Fashions of 1934

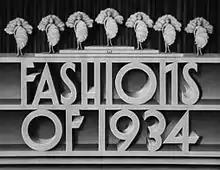
Main title from the original trailer.

The film was considered a box office disappointment for Warner Bros. According to their records, it earned $570,000 domestically and $395,000 internationally.